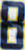
Number: 8